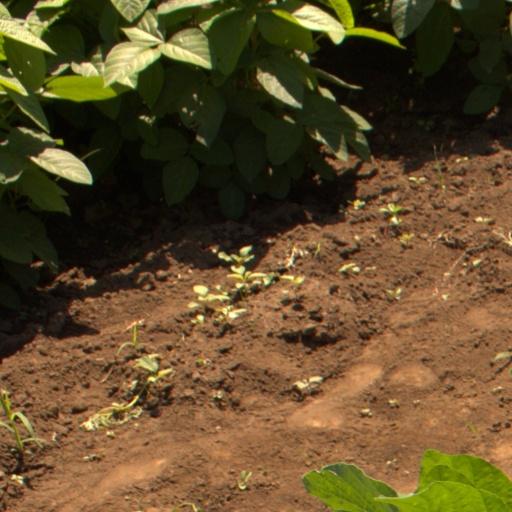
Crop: soybean